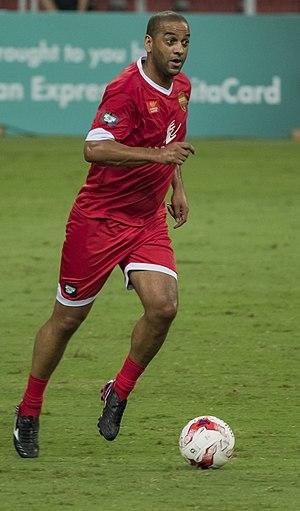
Philip Andrew Babb, né le 30 novembre 1970 à Lambeth en Angleterre, est un footballeur professionnel irlandais jouant au poste de défenseur. Babb a joué dans différents clubs anglais dont le Liverpool Football Club et au Portugal. Il a été sélectionné à trente cinq reprises en équipe de République d'Irlande de football.